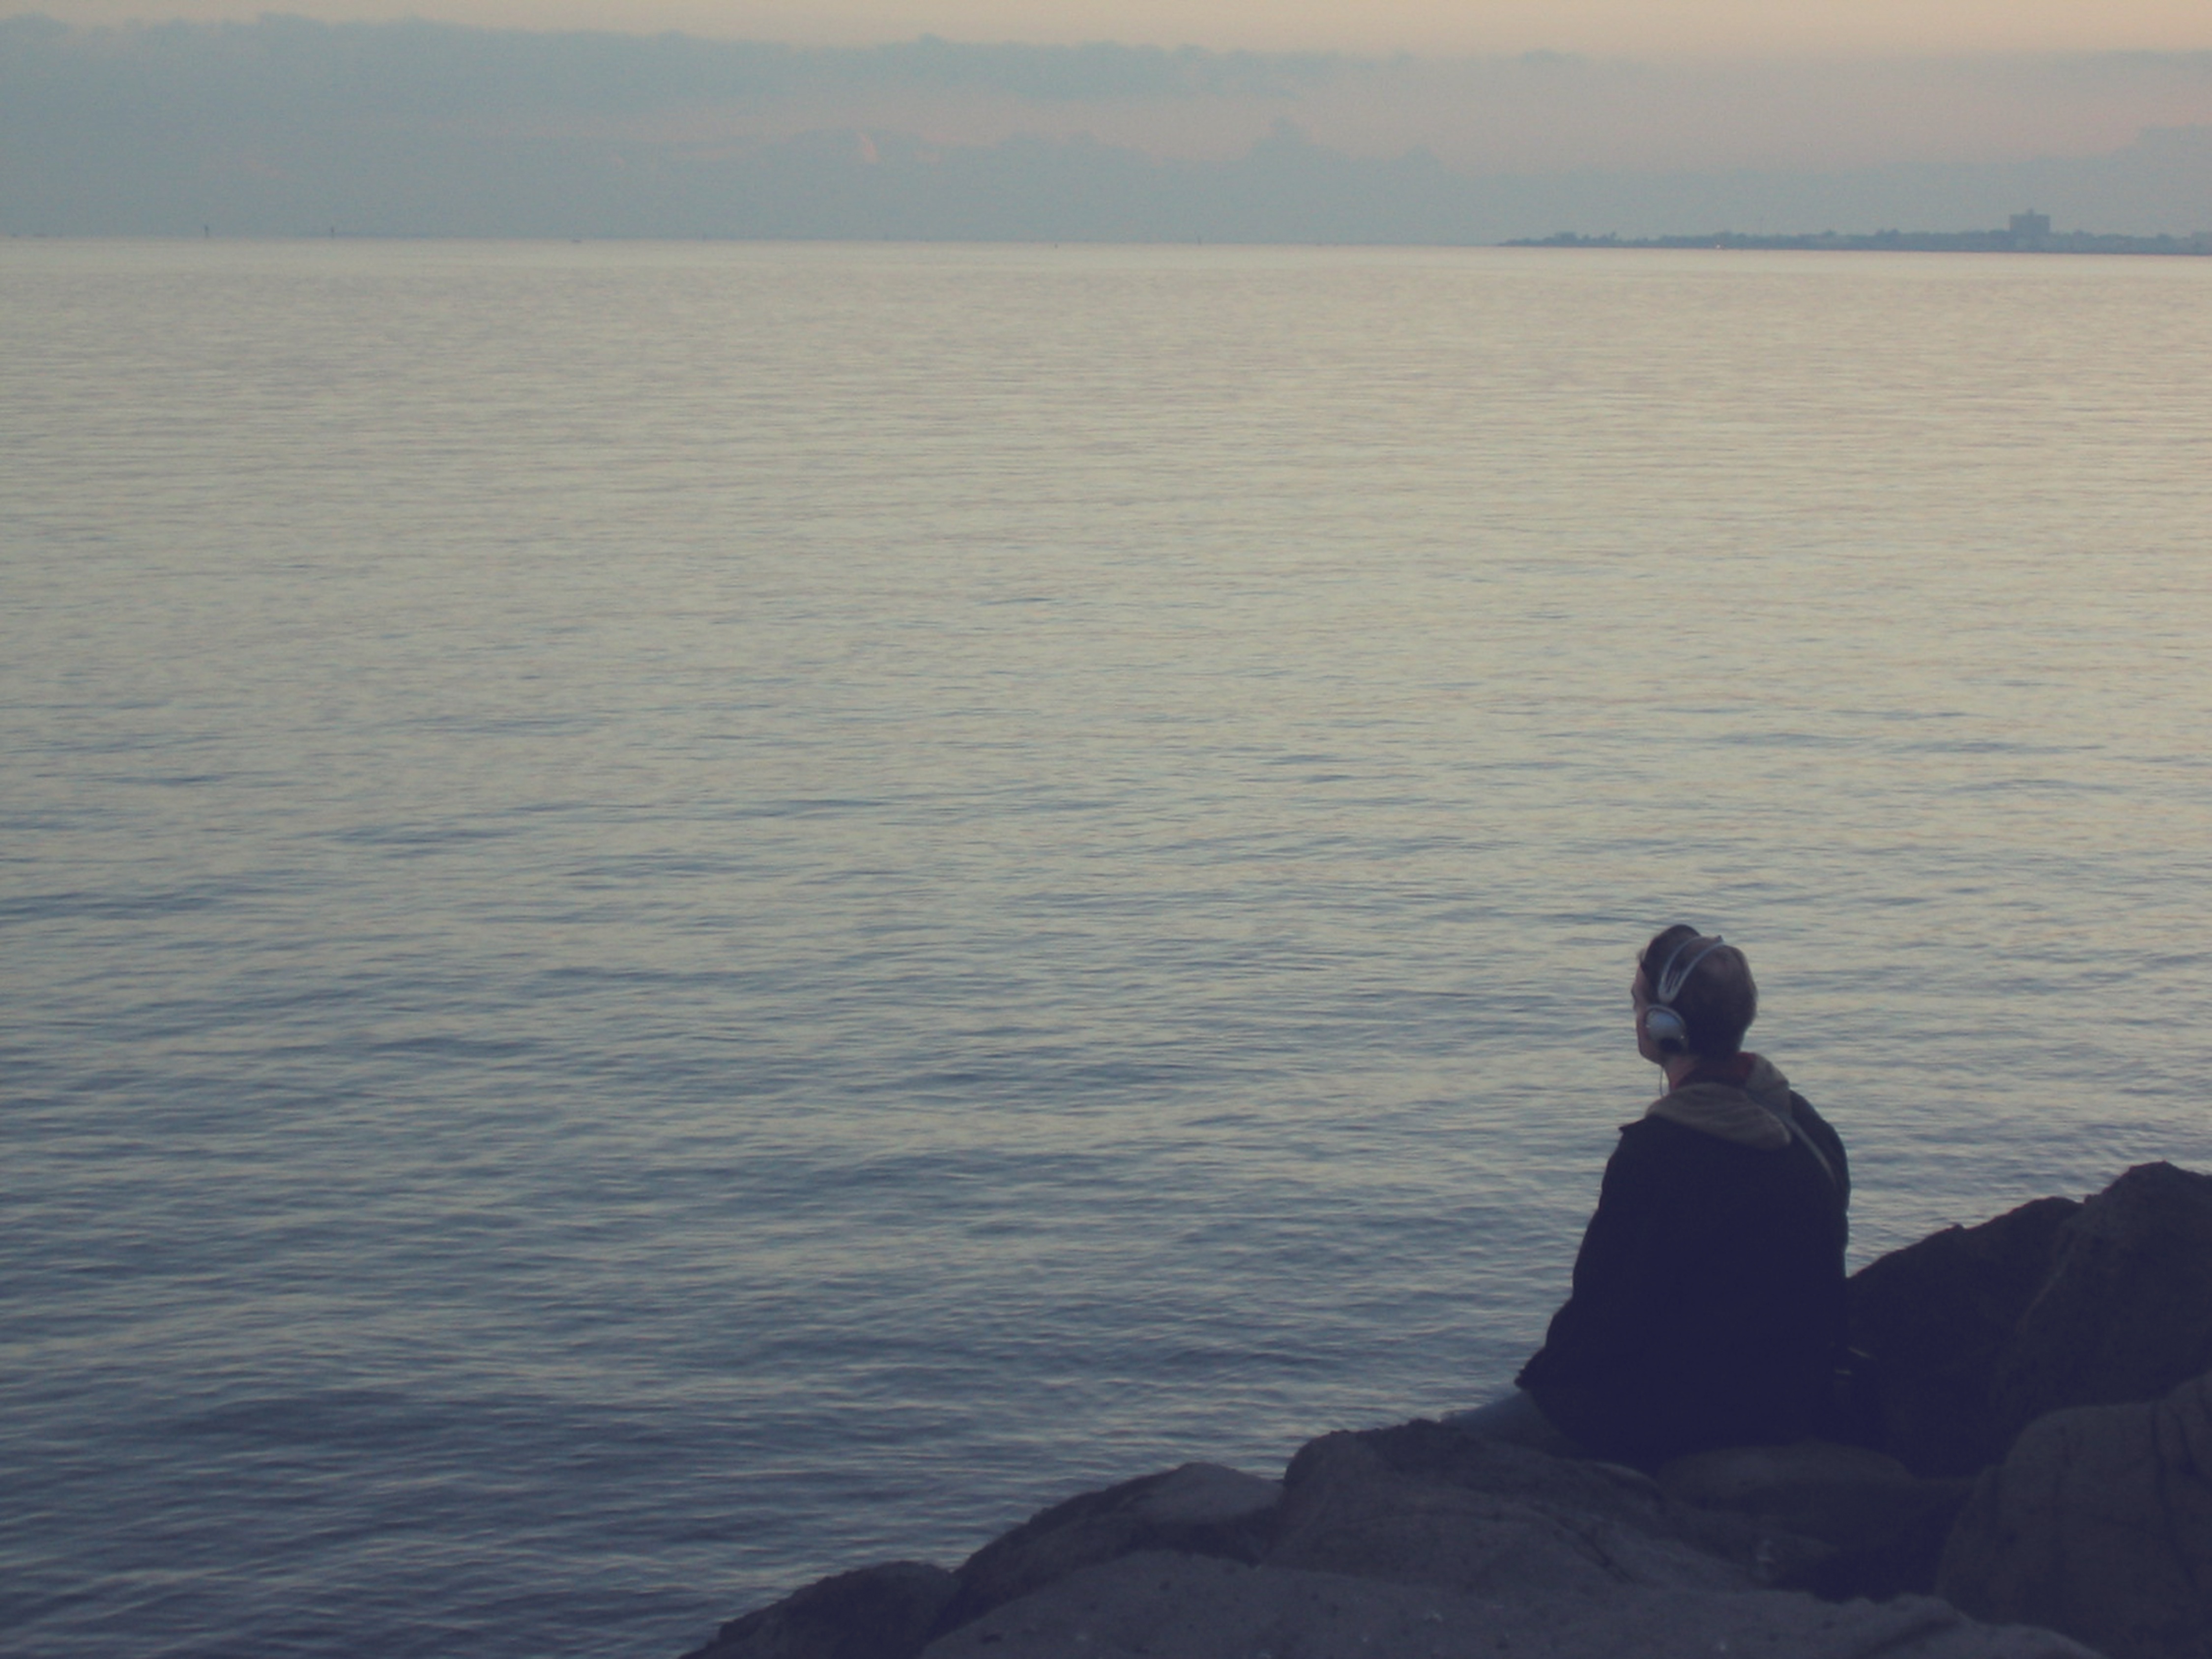
man, beach, sea, coast, water, rock, ocean, horizon, people, morning, shore, wave, lake, looking, guy, cliff, bay, terrain, body of water, rocks, headphones, cape